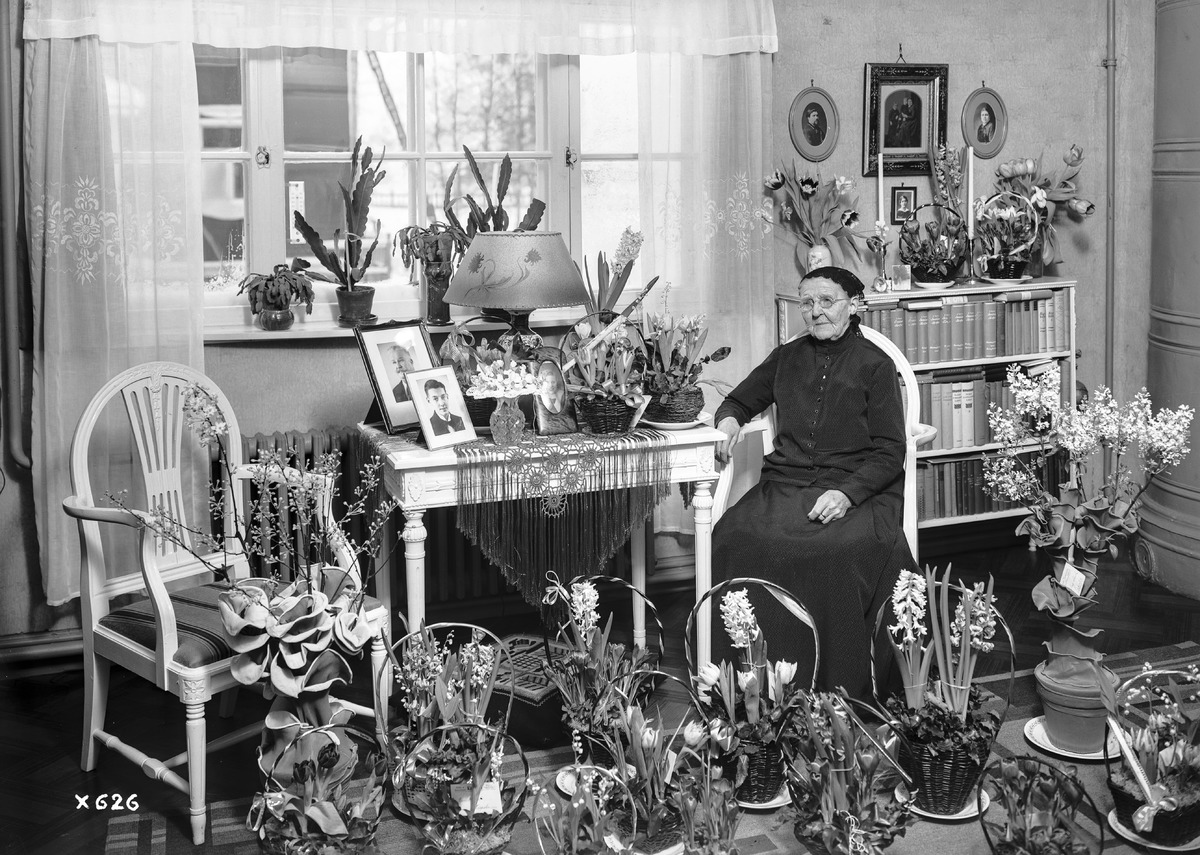
Margareta Elisabeth Ahola 90-vuotispäivänään
Margareta Elisabeth Ahola on her 90th birthday
sisällön kuvaus: Merimiehen leski Margareta (Marge) Elisabeth Ahola 90-vuotispäivänään 29.1.1936. content description: A sailor's widow Margareta (Marge) Elisabeth Ahola on her 90th birthday on January 29, 1936.
Vuosi: 1936
Paikka: , Suomi, Suomi
Aiheet: kokokuva; sisäkuva; merkkipäivät; syntymäpäivät; lesket; widows; birthdays